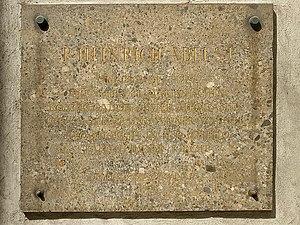
Heinrich Abel est un prêtre jésuite. A partir des années 1890 c’est surtout à Vienne qu’il exerça son activité comme prédicateur et fondateur de congrégations. Du fait qu’il s’adressait principalement aux hommes, il reçut le surnom de « Männerapostel von Wien ». Son œuvre se caractérisait par aspect chrétien-social marqué par l’antisémitisme.